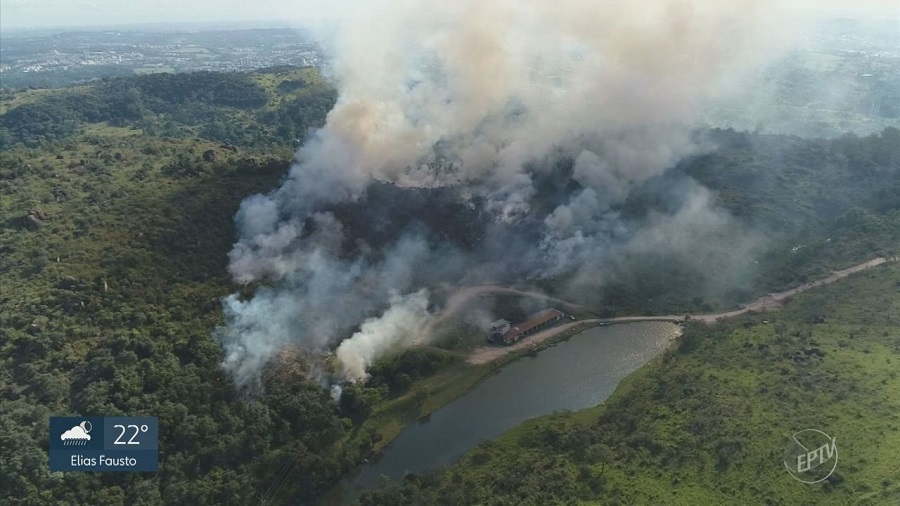
Fire: no
Smoke: yes